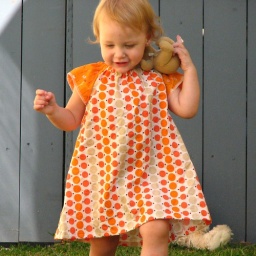
raglan mini dress in tangerine